Tumusla River

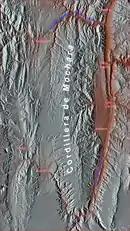
Confluence of Cotagaita River with Tumusla River and confluence of Tumusla River with San Juan del Oro River

Tumusla River flows towards the Pillku Mayu while the river successively receives the names Camblaya (at the confluence with San Juan del Oro River) and Pilaya. The Pilaya River is a right tributary of Pillku Mayu.